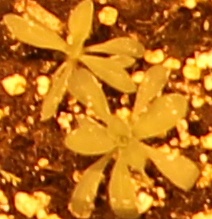
Label: Kochia